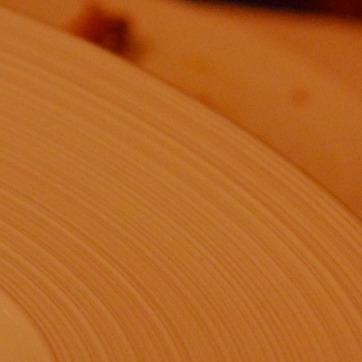
Material: ceramic